Jules Lair

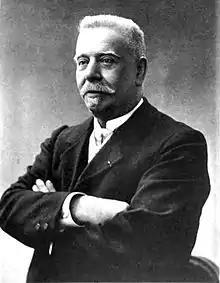

At the École des Chartes he studied palaeography, and was offered a position with the National Archives, but he decided instead to become a lawyer.